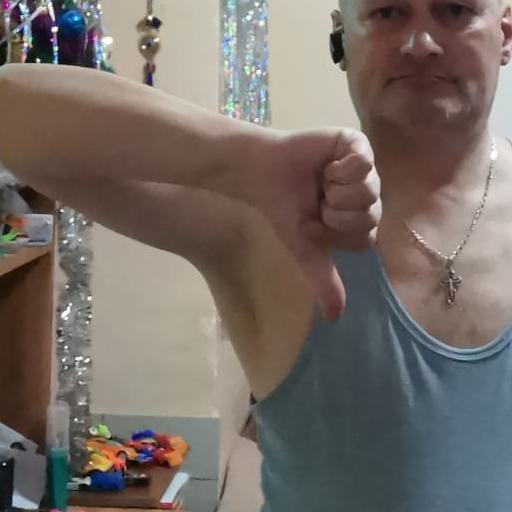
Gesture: dislike